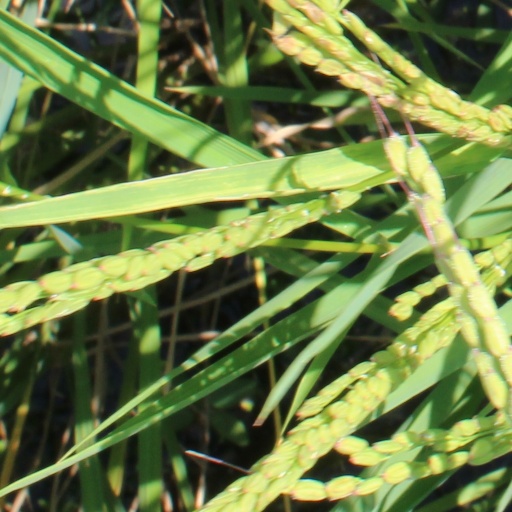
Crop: rice